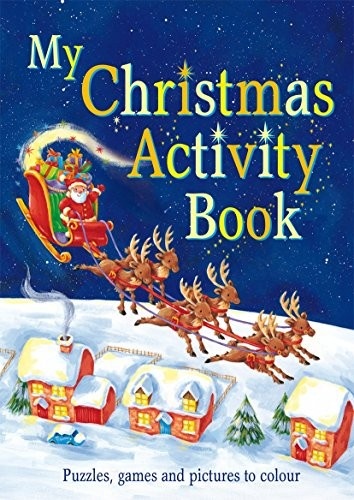
My Christmas Activity Book
'Tis the season to get busy! This Christmas-themed activity book is full of brilliant puzzles and games including dot-to-dots, crosswords, matching games, tangled-string puzzles and much, much more. A great way of prolonging the magic of Christmas.
Brand: WoB
Category: Arts & Entertainment > Hobbies & Creative Arts > Arts & Crafts > Art & Crafting Materials > Embellishments & Trims > Bows & Yo-Yos